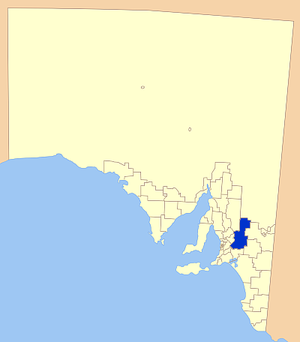
Le Conseil du Mid Murray est une zone d'administration locale dans l'est de l'Australie-Méridionale en Australie.